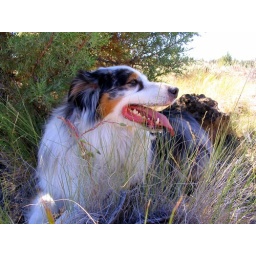
Sage on the canyon rim above lake billy chinook in cental oregon.